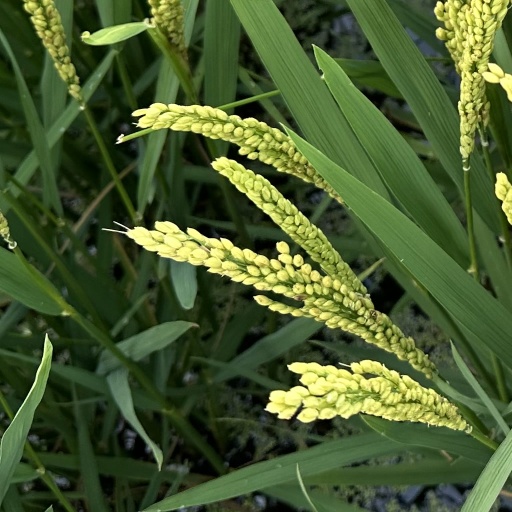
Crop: rice